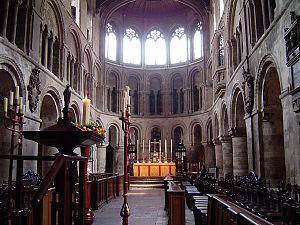
St Bartholomew-the-Great est une église historique anglicane située à l'ouest de Smithfield à Londres, fondée en tant que prieuré augustinien en 1123.